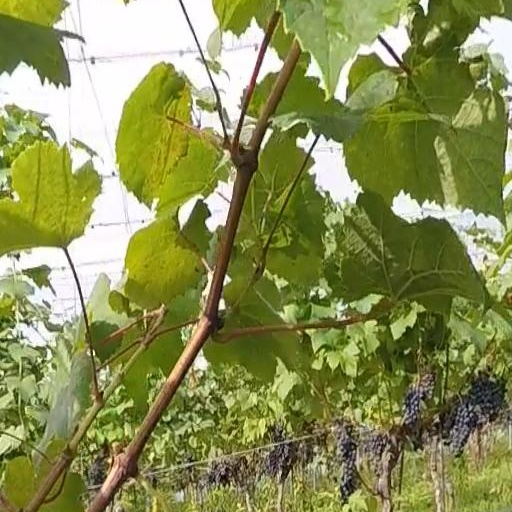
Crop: grape